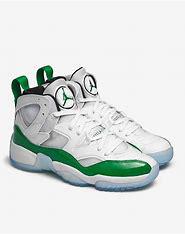
Brand: Jordan
Model: Jumpman Two Trey